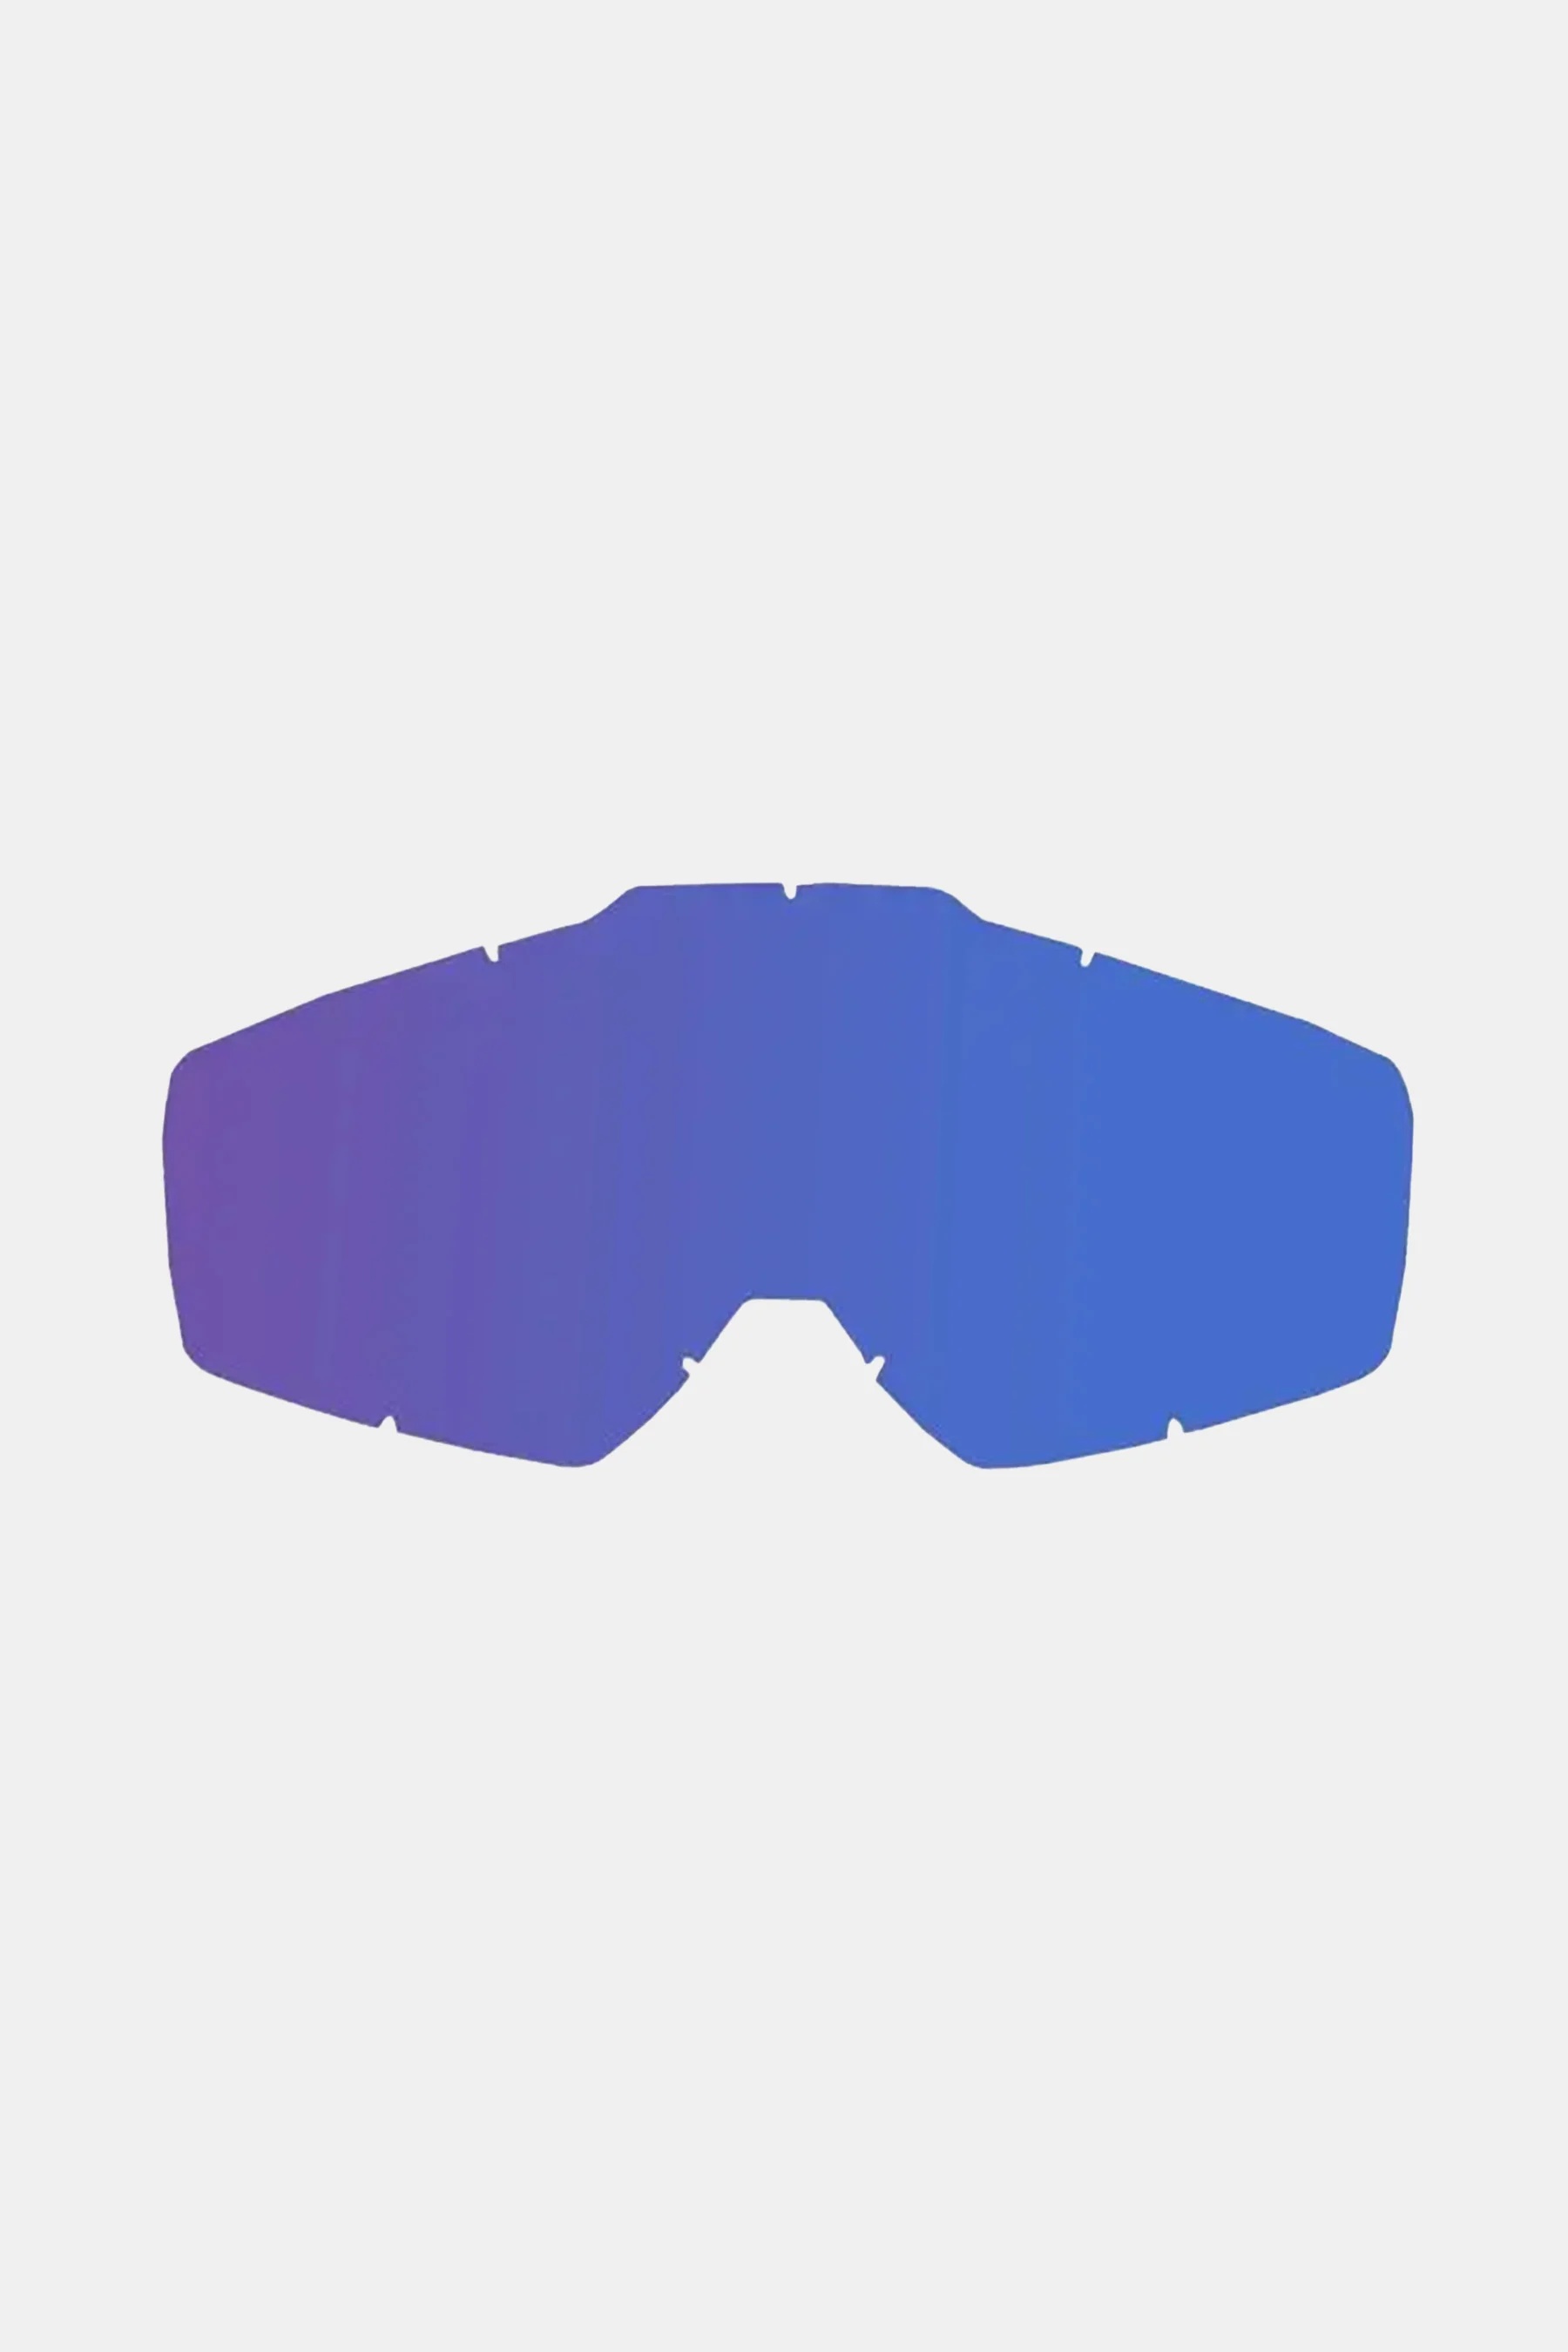
Jetpilot Matrix Race Goggle Lens Only
Keep your vision sharp with the Jetpilot Matrix Race Goggle Lens. Designed as a direct replacement for the Matrix Race Goggles, this lens is built to handle high-speed spray, bright conditions and everything in between. Made from durable, impact-resistant material, it offers clear visibility and reliable performance on the water. Easy to swap out, this lens keeps your goggles in top shape so you can stay focused on the ride. A simple upgrade that keeps your gear performing at its best.
Brand: Watersports S19
Category: Sporting Goods > Outdoor Recreation > Boating & Water Sports > Boating & Water Sport Protective Gear > Boating & Water Sport Eye Protection